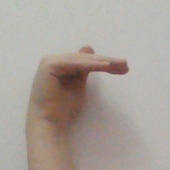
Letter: khaa